Women in the Arab world

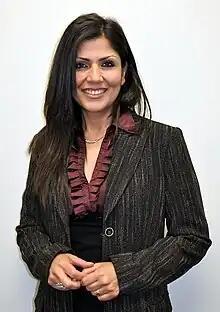
Samah Sabawi is a Palestinian dramatist, writer and journalist.

Women were granted the right to vote on a universal and equal basis in Lebanon in 1952, Syria (to vote) in 1949 (Restrictions or conditions lifted) in 1953, Egypt in 1956,